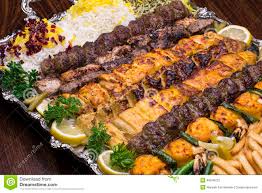
Yemek: kebap